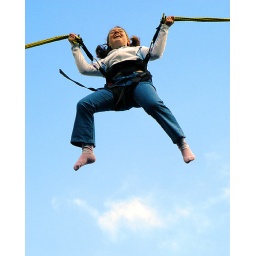
girl in sky